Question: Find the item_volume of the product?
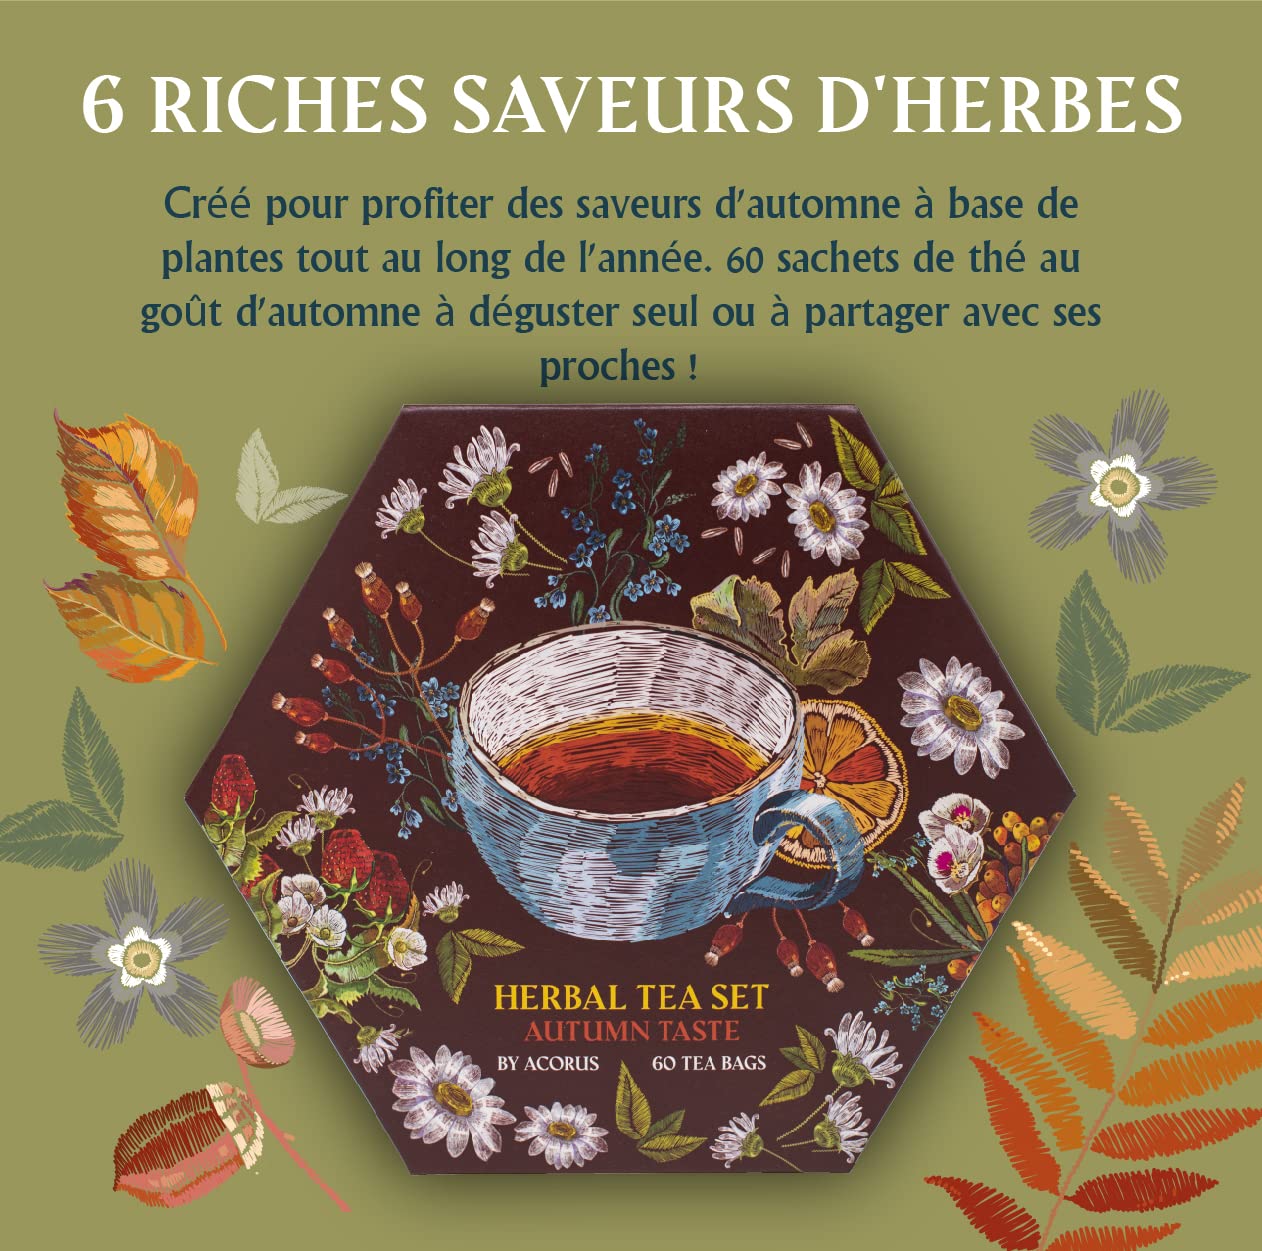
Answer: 60.0 litre